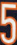
Number: 5